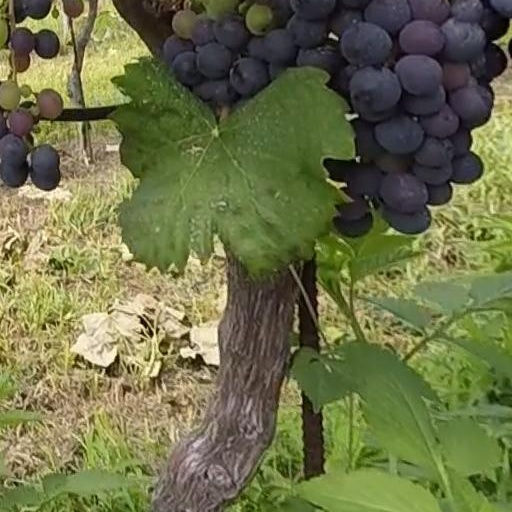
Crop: grape